Land Rover Wolf

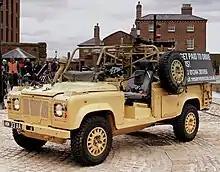

A variant of TUM is the Weapons Mount Installation Kit (WMIK, pronounced 'Wimik') for use as reconnaissance and close fire support vehicles. WMIKs are manufactured jointly by Land Rover and Ricardo plc, and feature a strengthened chassis and are stripped down, fitted with roll cages and weapon mounts. Initial development started in 1997 as a rapid deployment vehicle concept. Some models were initially used in Sierra Leone in Operation Palliser. The first production vehicles were made in 2002 as prototypes to demonstrate to potential clients.